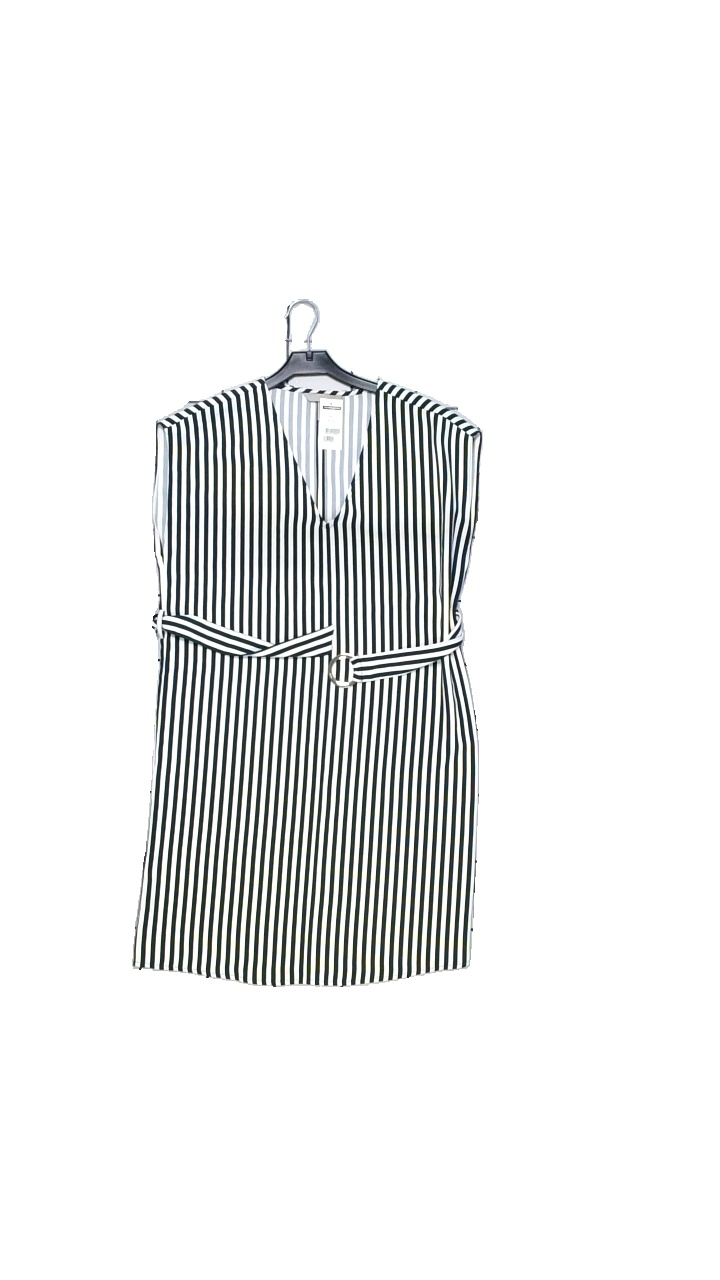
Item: Dress (Ladies)
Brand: H&m
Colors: White, Blue
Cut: Regular, Long
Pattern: Striped
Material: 100% polyester
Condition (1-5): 5
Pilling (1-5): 5
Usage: Reuse
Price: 50-100